Results of the 2018 Taiwanese magistrate/mayor elections

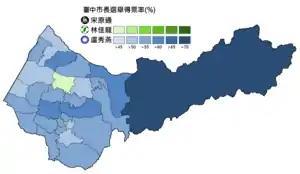

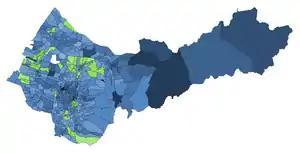

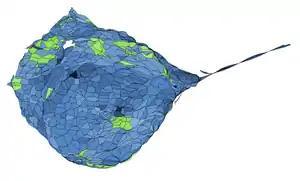

Tainan City is located in Taiwan's Chia-Nan Plain, is a cultural capital for its history. Tainan City was merged and reorganized at the end of 2010, merging with Tainan County of Taiwan Province.